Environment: real
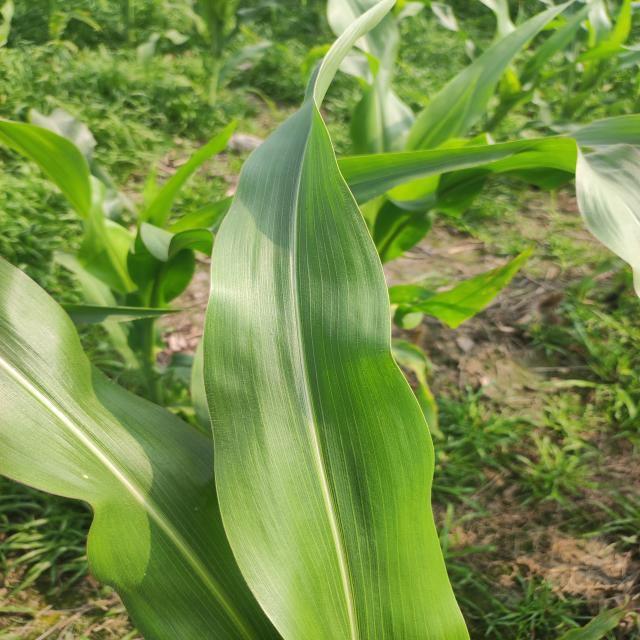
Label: healthy